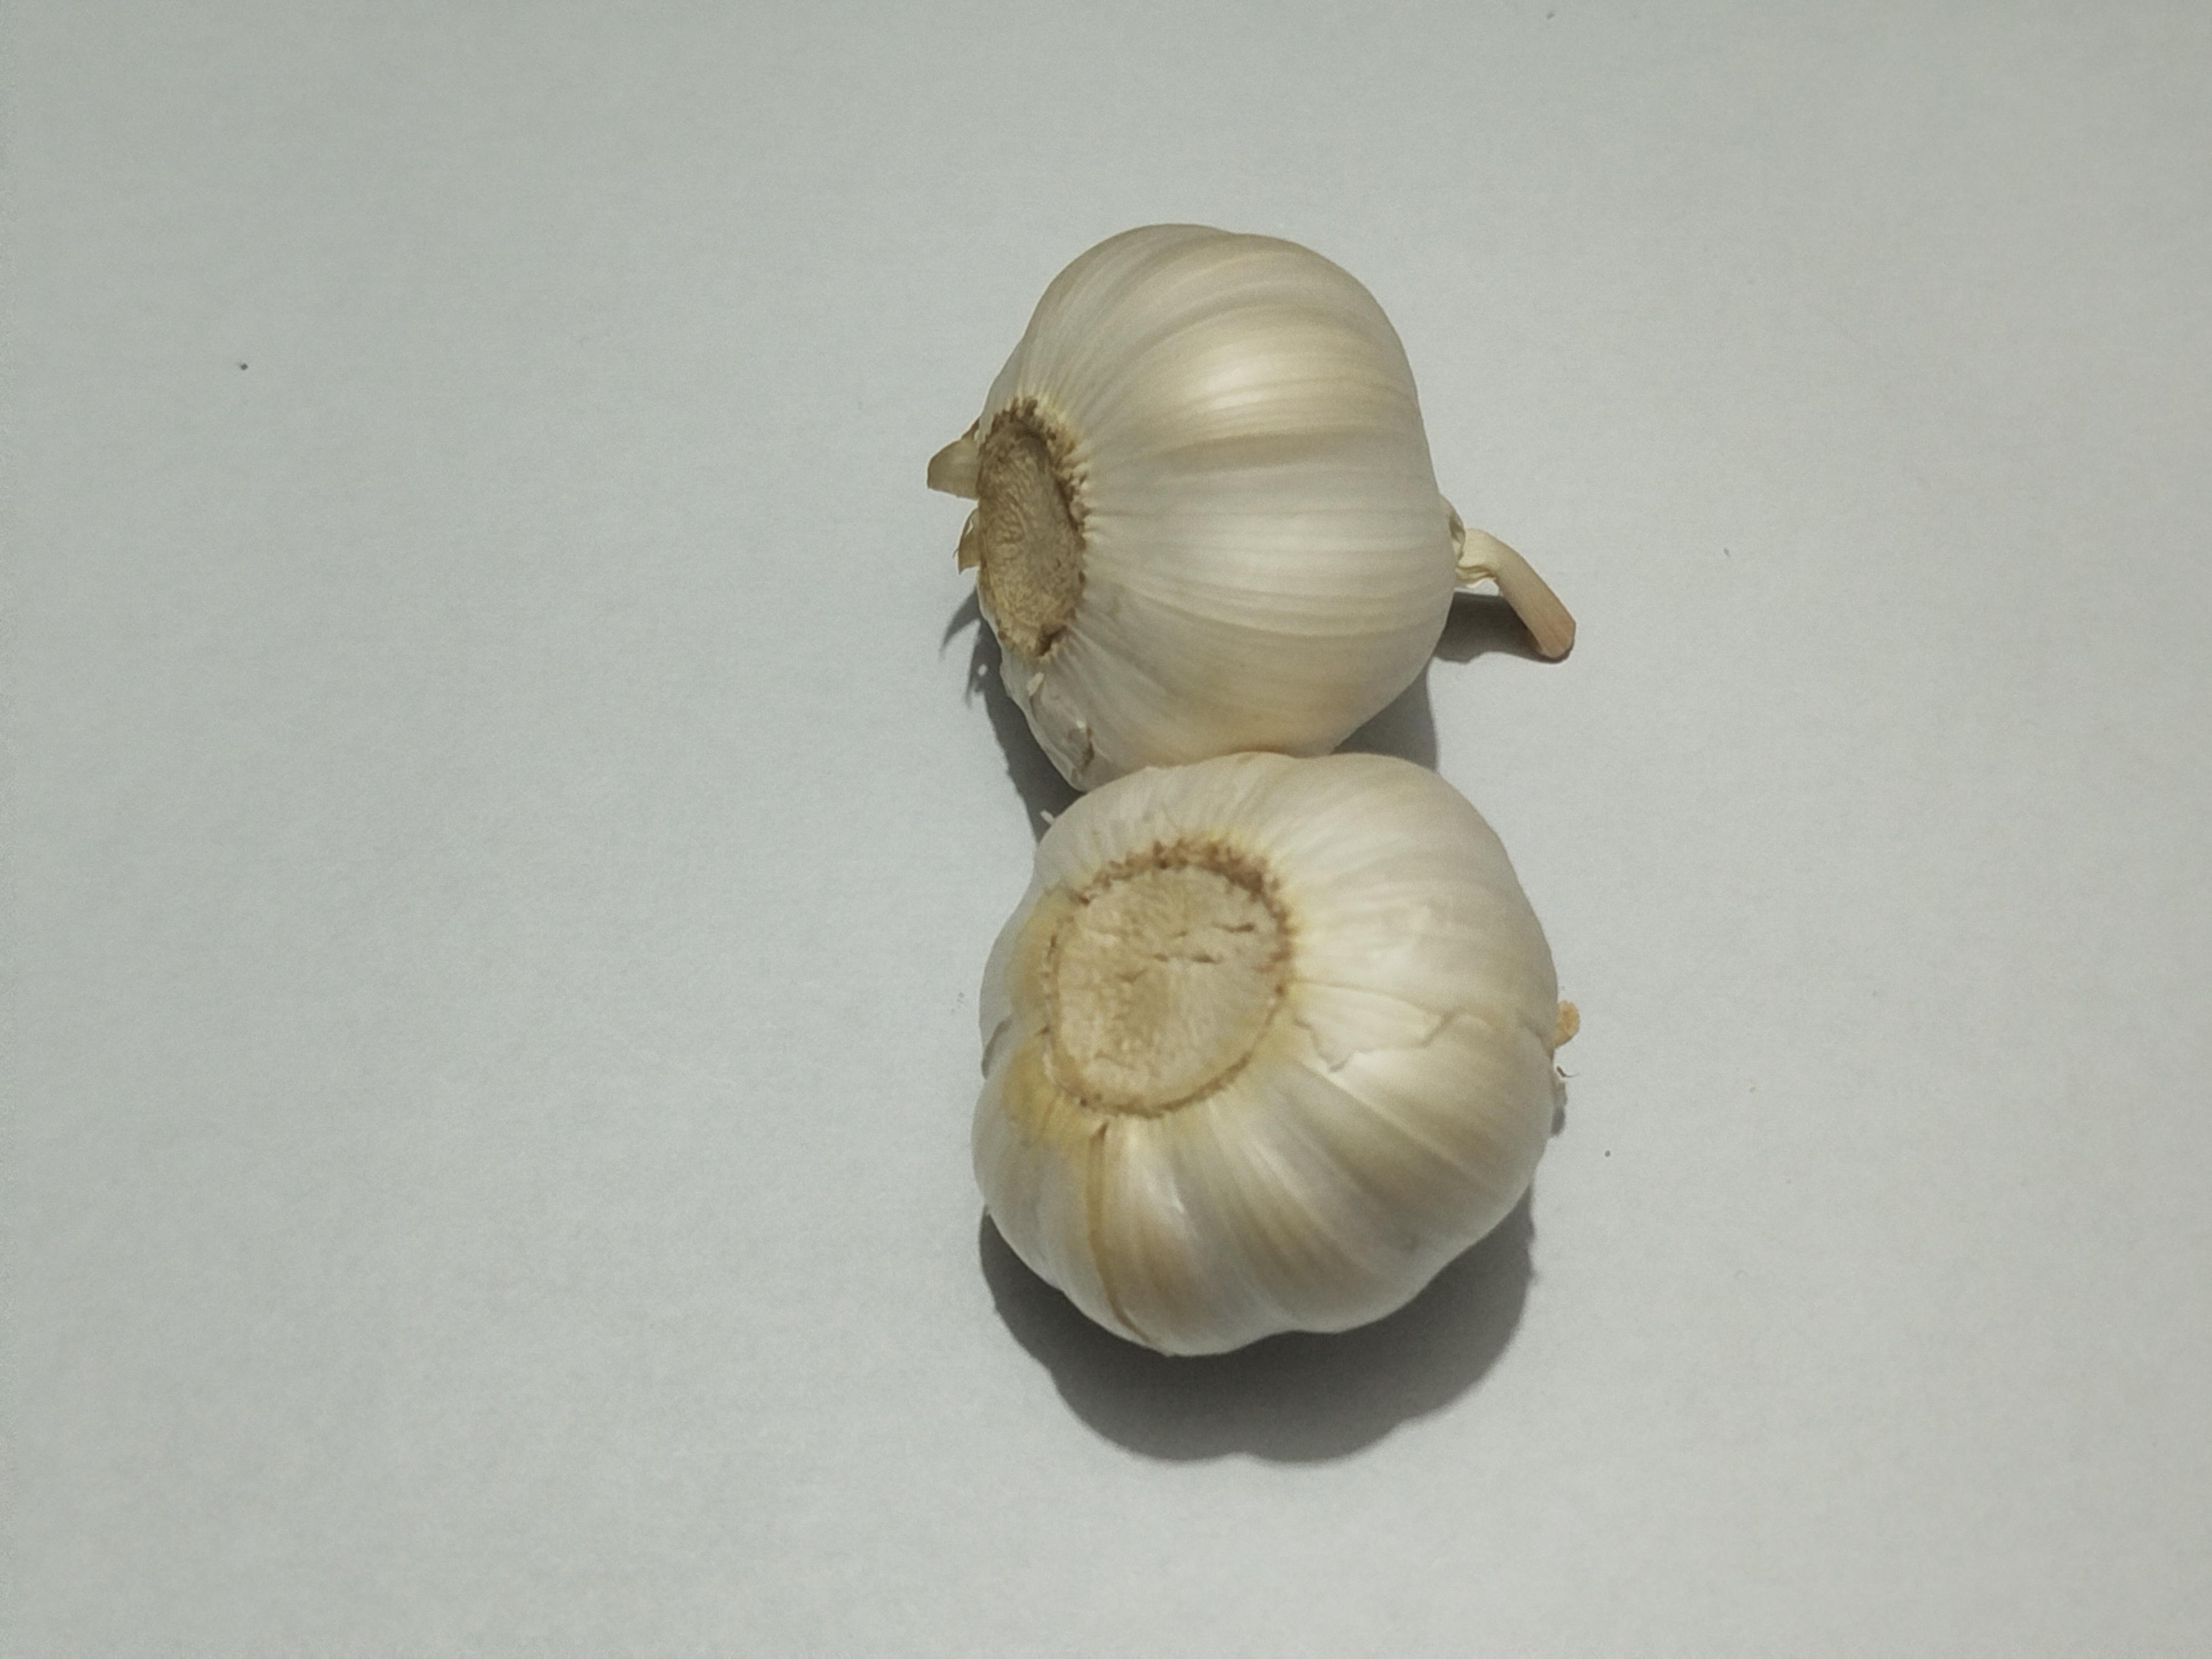
Label: Garlic